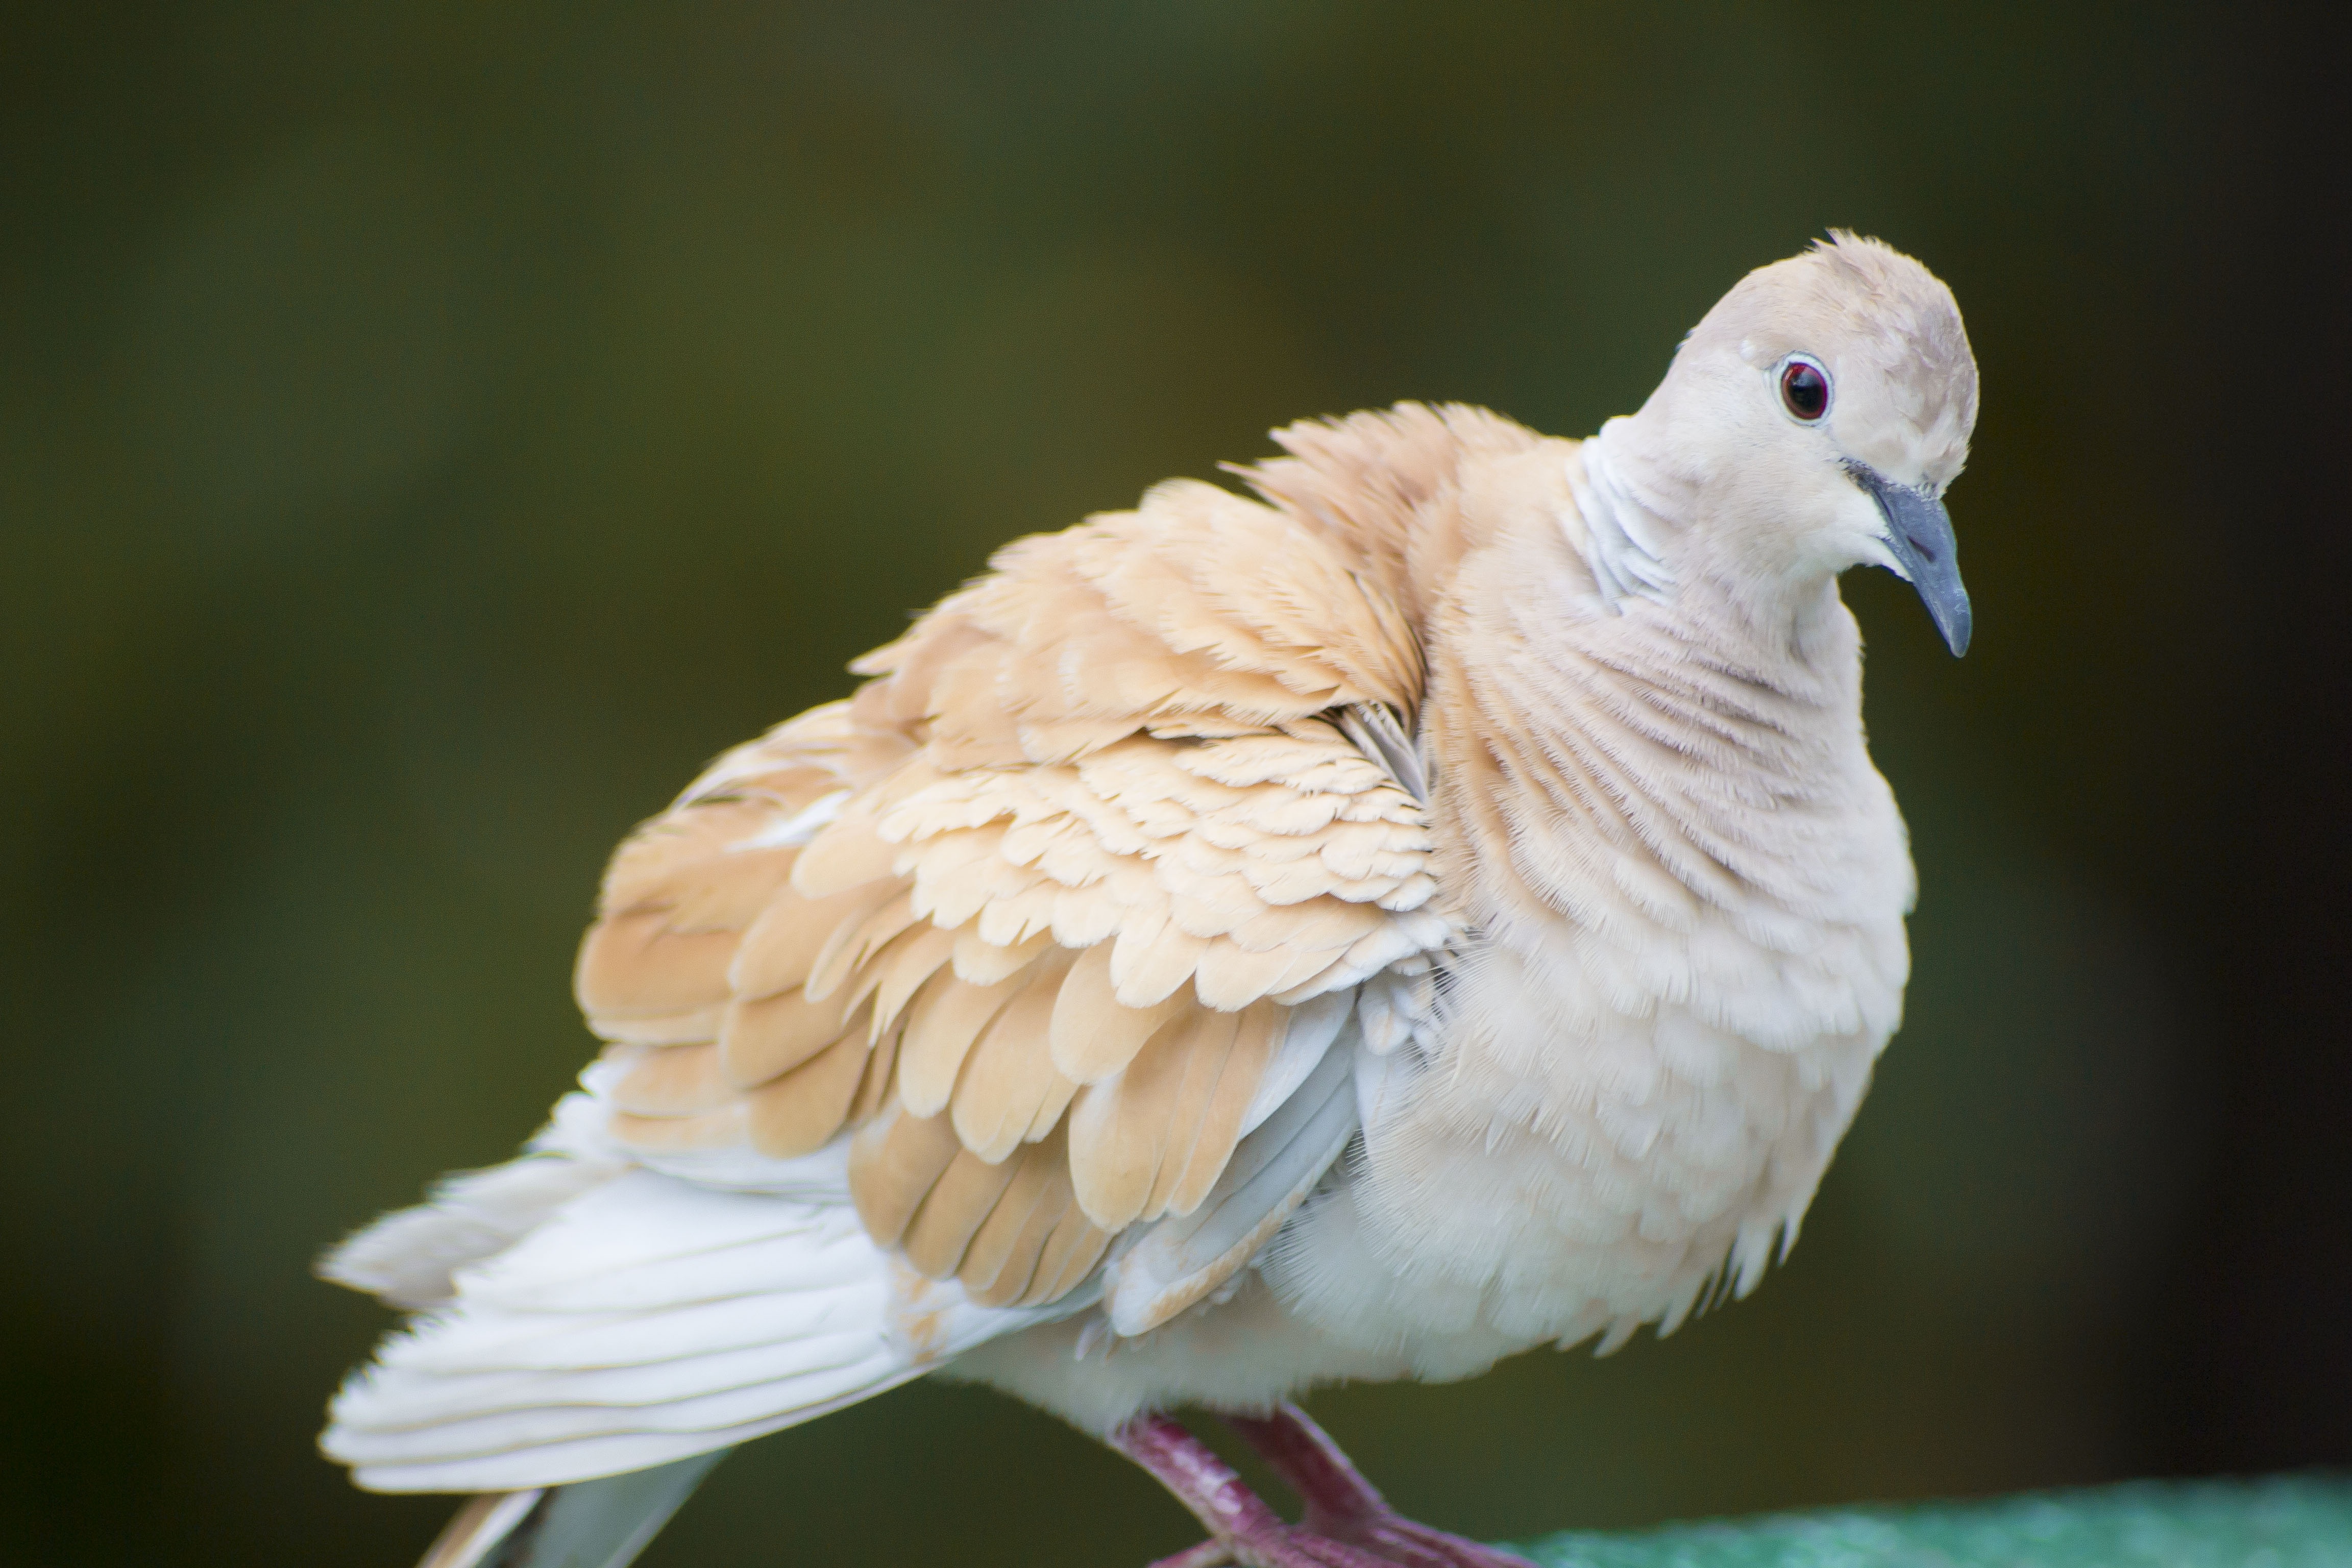
nature, bird, wing, white, animal, cute, flying, fly, wildlife, beak, feather, fauna, close up, pigeon, dove, vertebrate, finch, perching bird, pigeons and doves